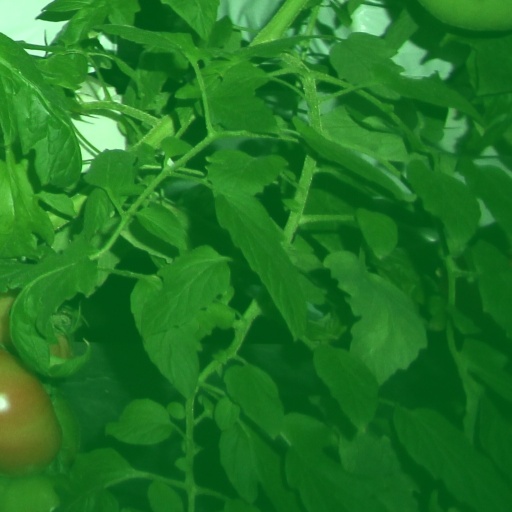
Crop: tomato